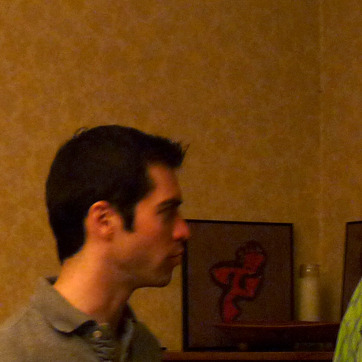
Material: wallpaper